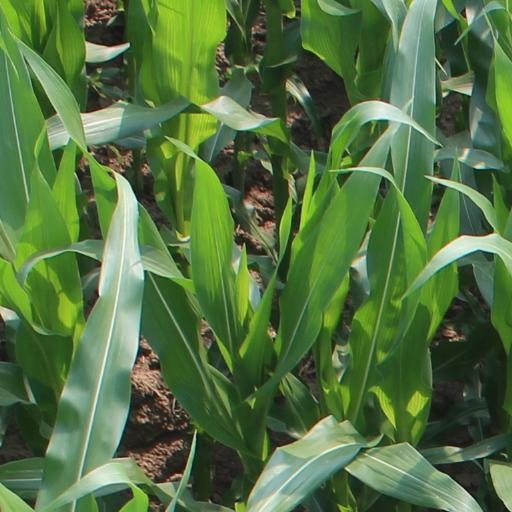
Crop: maize; corn